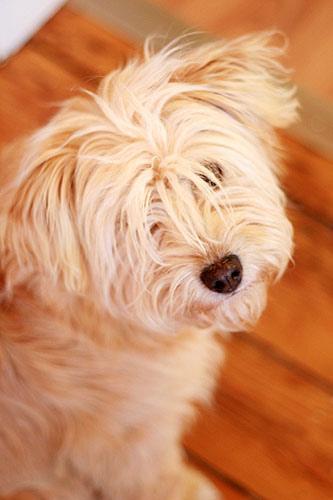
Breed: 235-n000090-soft_coated_wheaten_terrier